Baker Street tube station

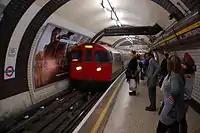
A Bakerloo line train to Elephant & Castle arriving at southbound platform 8.

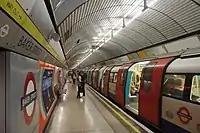
A couple is seen hugging and kissing on the Jubilee line platform.

Baker Street station is the combination of three separate stations, with several booking offices throughout its operational years. There were major changes in 1891–93 and 1910–12. The first part is the Metropolitan line station, whose two platforms are now used by the Circle and Hammersmith & City lines. They are situated on a roughly east-to-west alignment beneath Marylebone Road, spanning approximately the stretch between Upper Baker Street and Allsop Place. This was part of the original Metropolitan Railway from Bishop's Road (now Paddington (Circle and Hammersmith & City lines) station to Farringdon Street (now Farringdon) which opened on 10 January 1863.